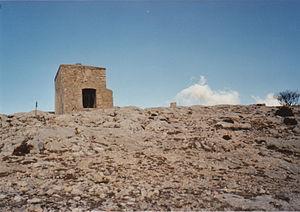
chapelle et table d'orientation du Saint-Pilon
La chapelle du Saint-Pilon est une chapelle se situant dans la partie varoise du massif de la Sainte-Baume, sur le territoire de la commune de Riboux, à la limite avec celui de Plan-d'Aups-Sainte-Baume.
Riboux est une commune française située dans le département du Var en région Provence-Alpes-Côte d'Azur, le village se situe sur le versant sud du massif de la Sainte-Baume.